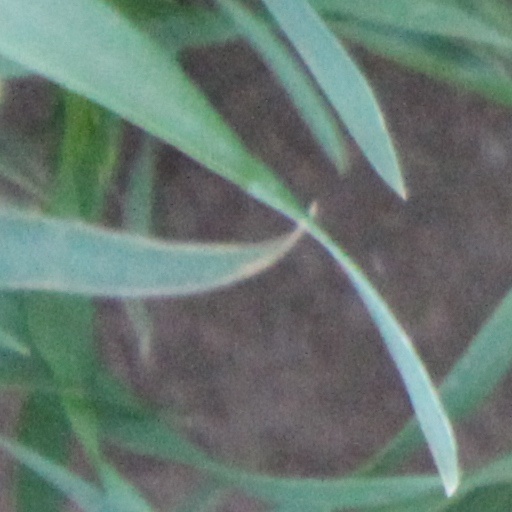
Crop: wheat